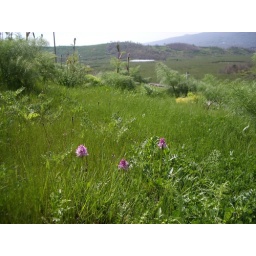
Another field of &lt;i&gt;Orchis italica&lt;/i&gt; showing how they flower above the grasses.